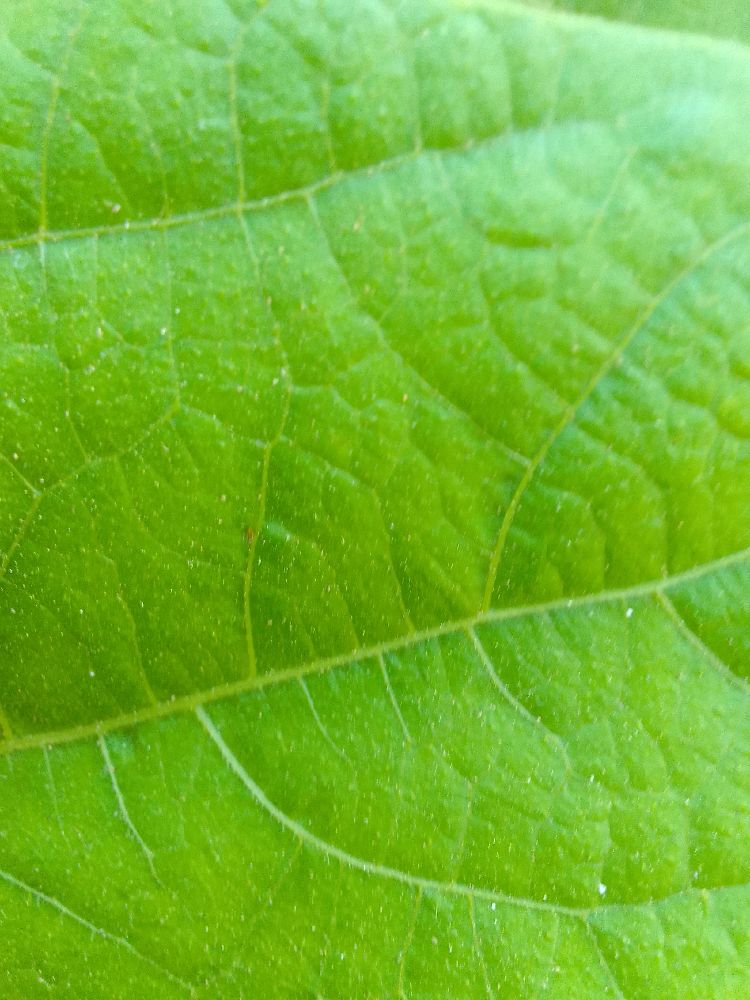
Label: healthy